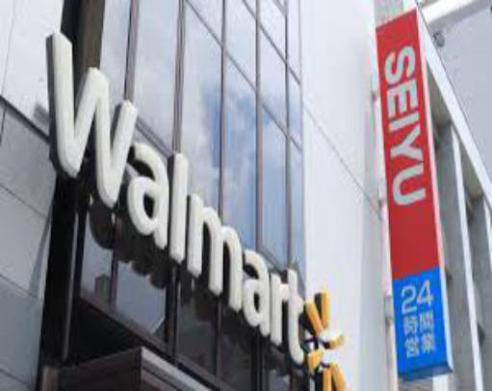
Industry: Necessities